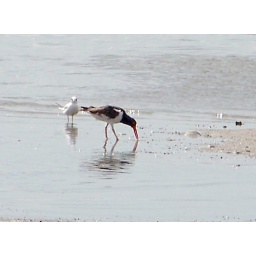
Feeding in the tidal zone. The white bird was one of several Comon Terns in winter plumage. Photo was cropped.